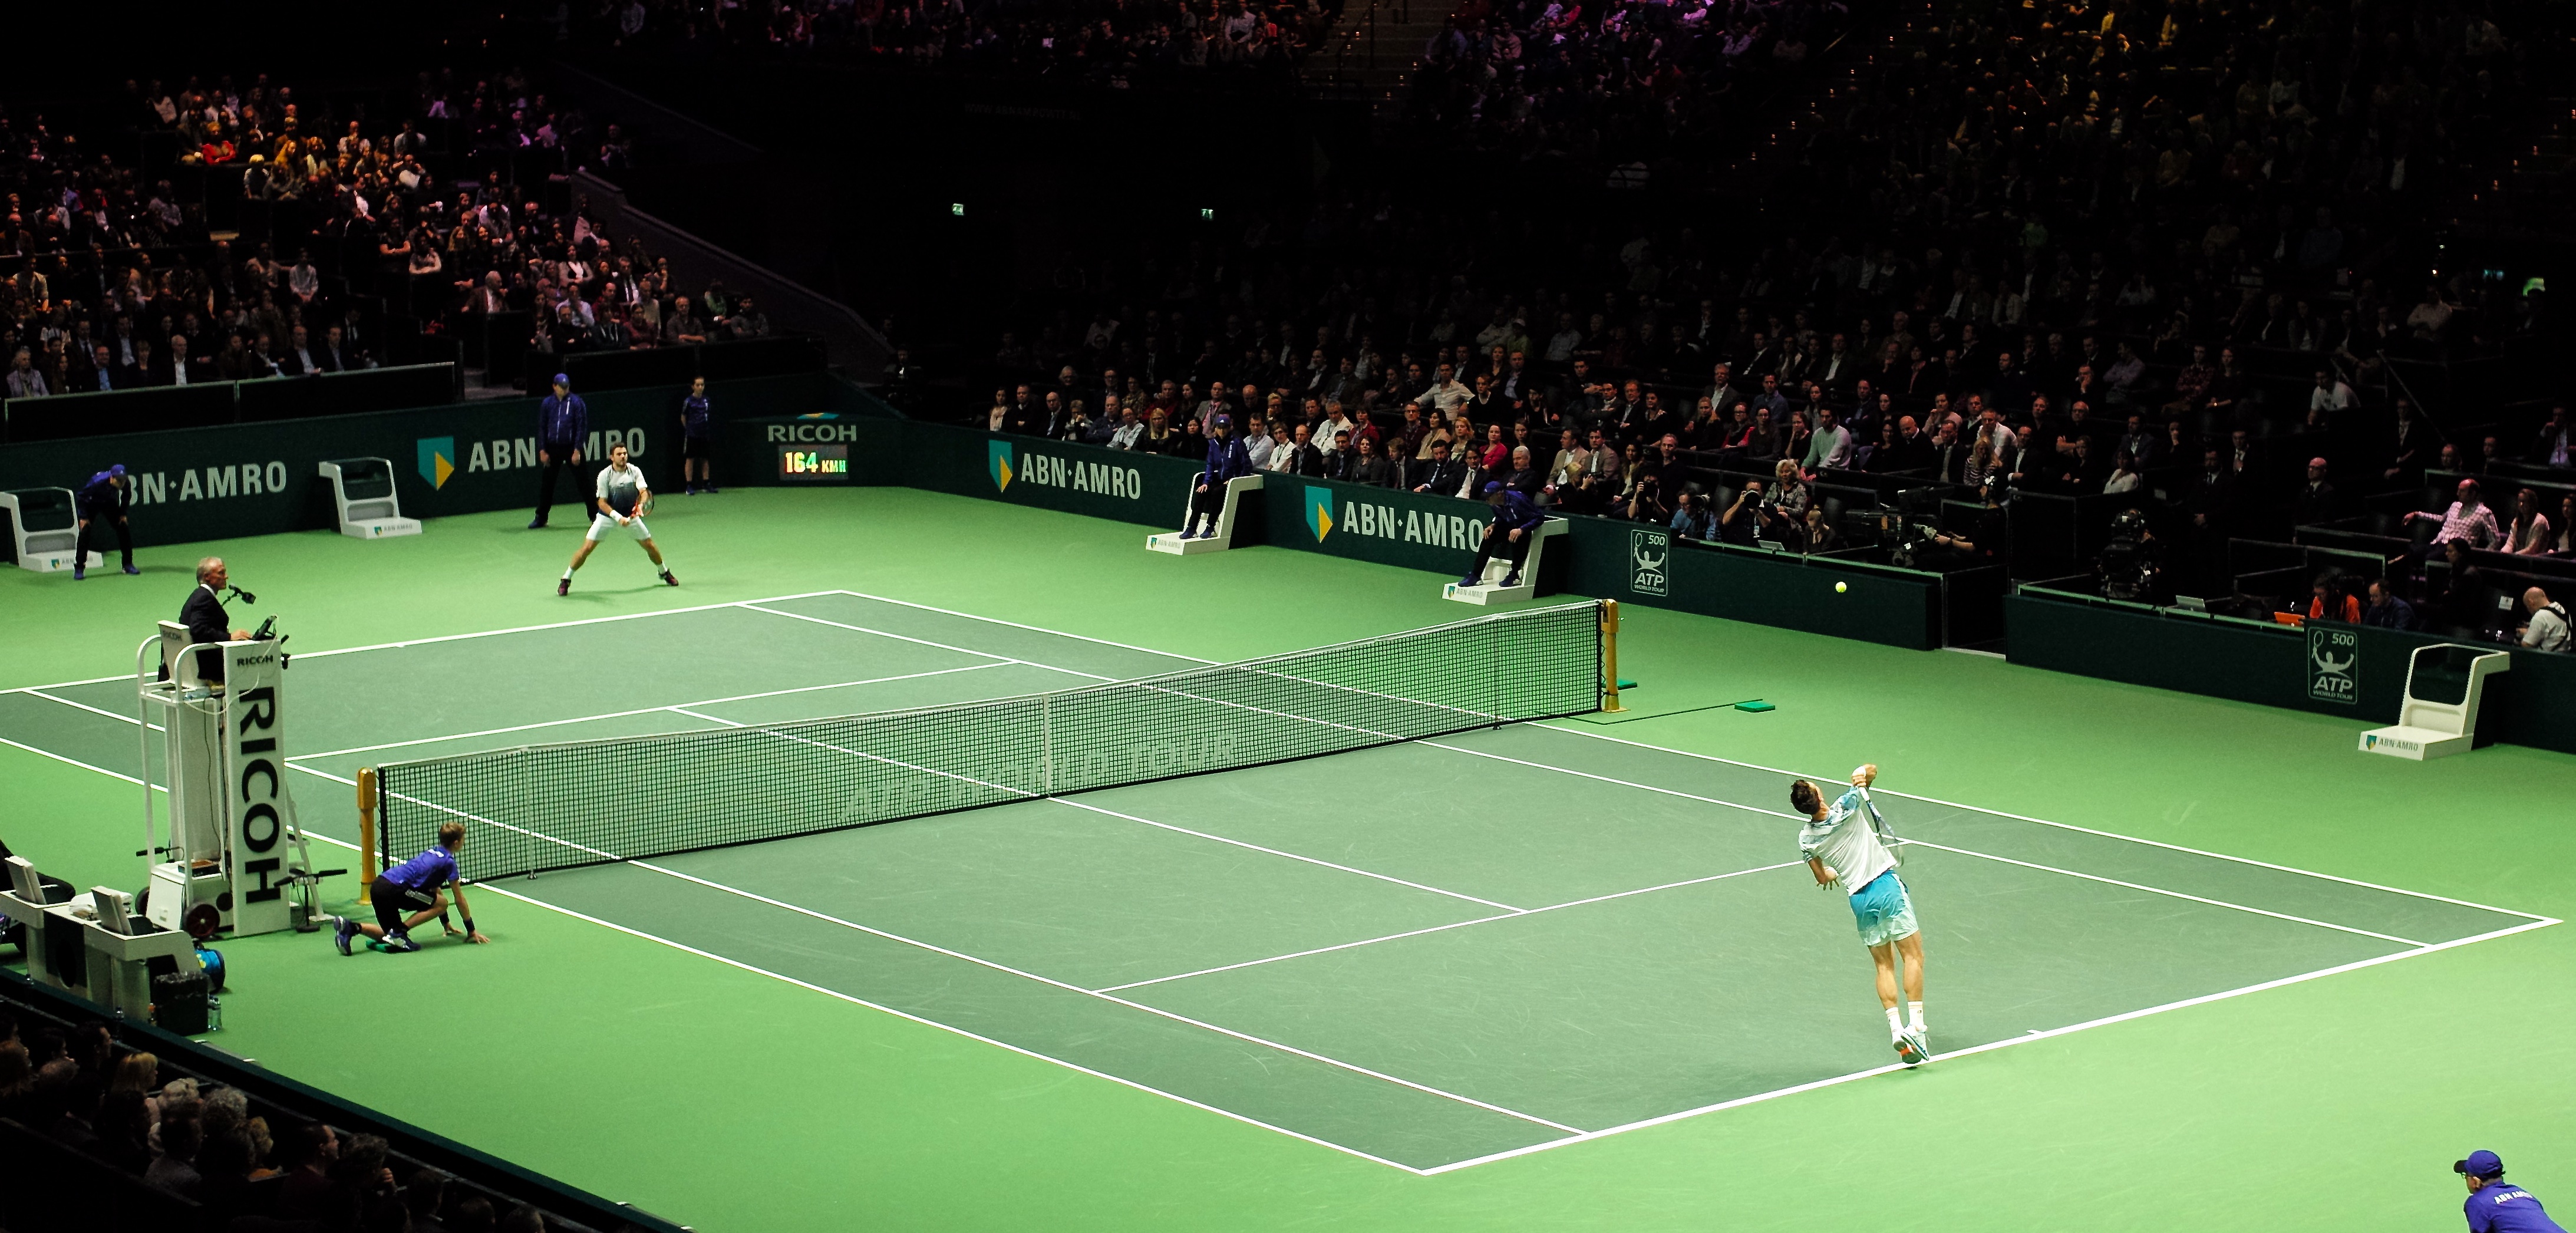
structure, sport, green, indoor, professional, player, world, 2015, holland, netherlands, arena, rotterdam, tour, m, tennis, sports, dutch, match, 50, court, 500, leica, 240, summilux, atp, tournament, service, stan, ahoy, abn, amro, serving, wawrinka, final, tomas, berdych, ball game, sport venue, soccer specific stadium, arena football, racquet sport